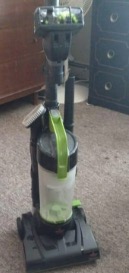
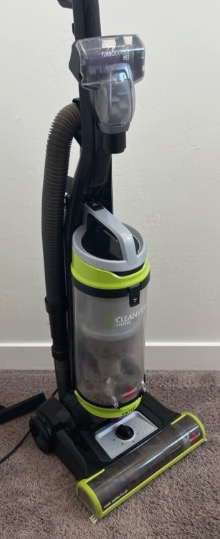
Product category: items_vacuum
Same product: no